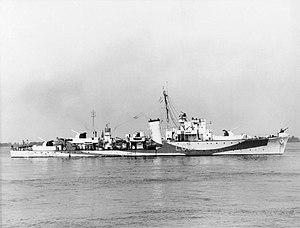
L’action du 1ᵉʳ novembre 1944, également connue sous le nom d’embuscade au large de l'île de Pag, était un engagement naval dans la baie de Kvarner en mer Adriatique, entre les îles de Pag et Lussino le 1ᵉʳ novembre 1944. Il a opposé une flottille de deux destroyers de la Royal Navy et une force de Kriegsmarine composée de deux corvettes et d'un destroyer. La flottille allemande avait été déployée pour escorter un convoi naviguant de Šibenik à Fiume.
L’action du 1ᵉʳ novembre 1944, également connue sous le nom d’embuscade au large de l'île de Pag, était un engagement naval dans la baie de Kvarner en mer Adriatique, entre les îles de Pag et Lussino le 1ᵉʳ novembre 1944. Il a opposé une flottille de deux destroyers de la Royal Navy et une force de Kriegsmarine composée de deux corvettes et d'un destroyer. La flottille allemande avait été déployée pour escorter un convoi naviguant de Šibenik à Fiume.
Le HMS Avon Vale est un destroyer d'escorte de classe Hunt de type II construit pour la Royal Navy pendant la Seconde Guerre mondiale.